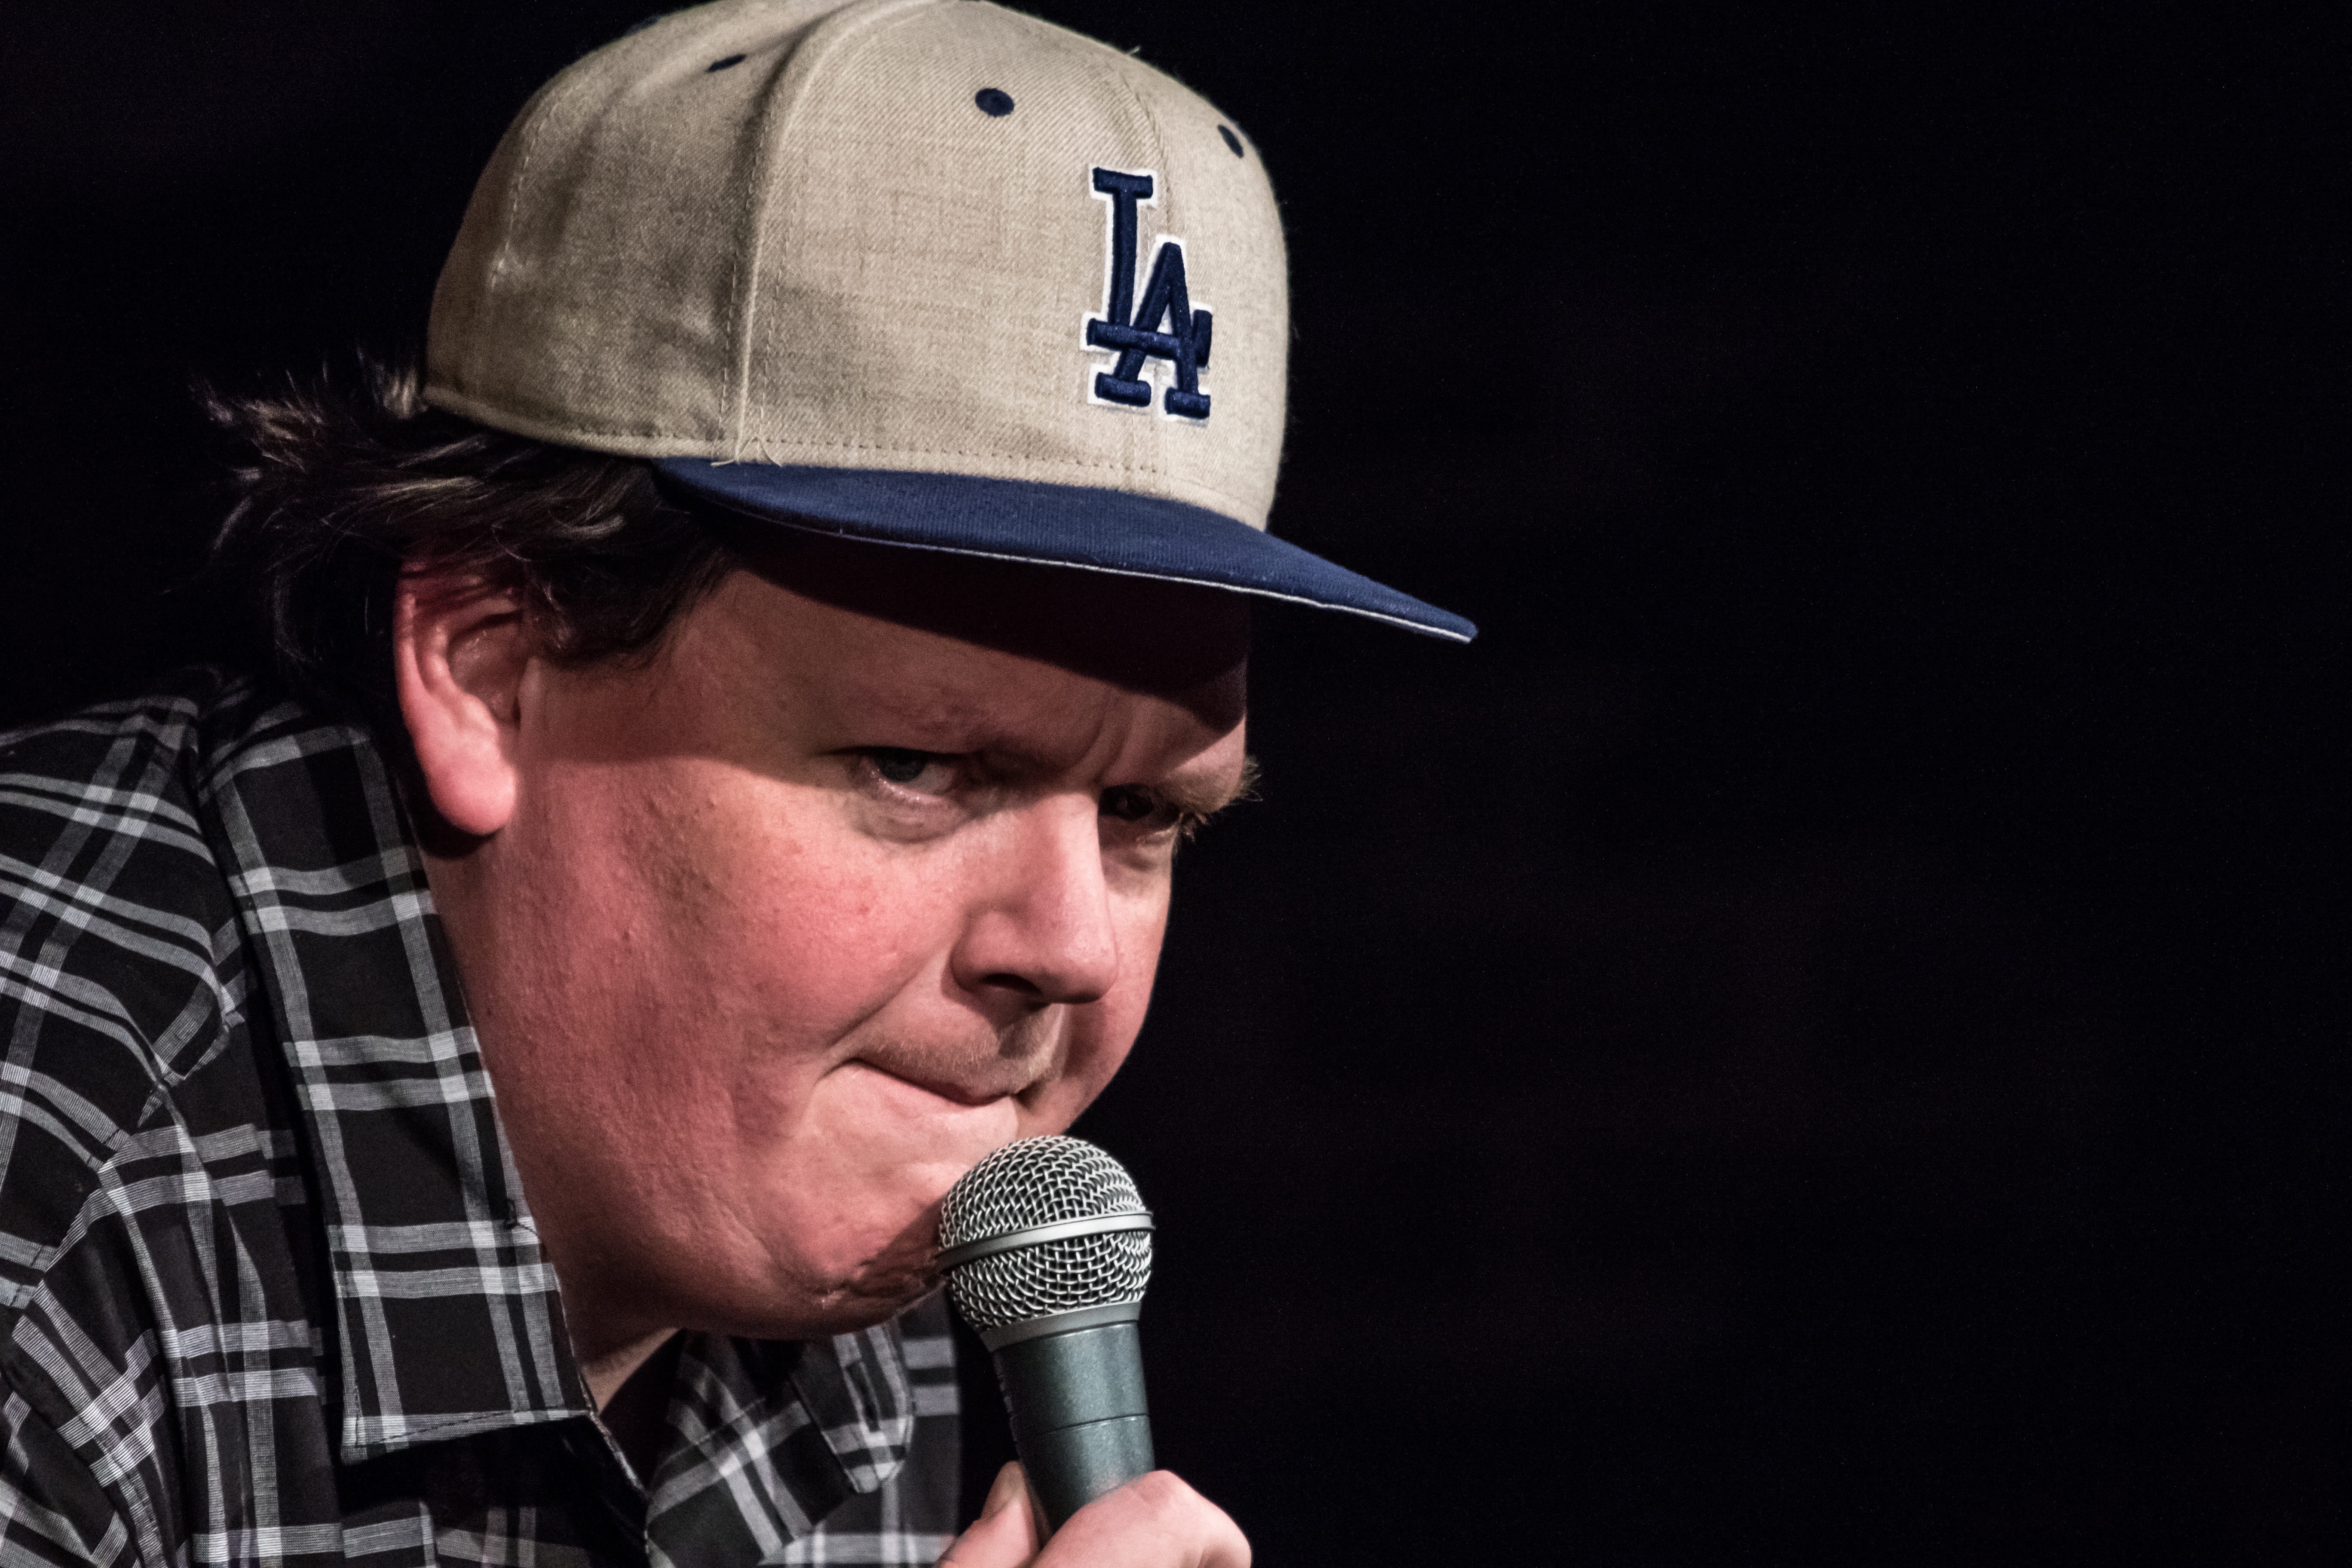
person, people, portrait, show, hat, performer, profession, face, performance, expression, headshot, comic, entertainment, indianapolis, glare, comedy, comedian, baseball positions, mortys comedy joint, pursed lips, alex price, la dodgers